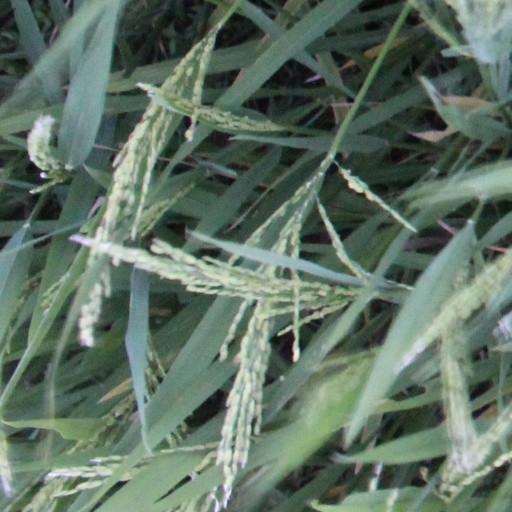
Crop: rice